Alan Pastrana

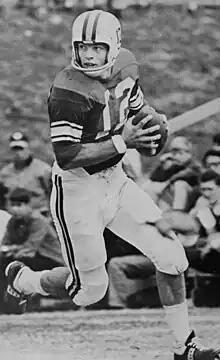
Pastrana at Maryland in 1966

Charles Alan Pastrana (November 20, 1944April 8, 2021) was an American football quarterback. He played college football for the University of Maryland from 1965 to 1968. In 1966, he set the Atlantic Coast Conference record for single-season passing touchdowns with 17. At Maryland, Pastrana also played on the lacrosse team and was named a first-team All-American defenseman in 1966. The Denver Broncos of the National Football League (NFL) selected Pastrana in the 11th round of the 1969 NFL/AFL draft. He played for Denver for two seasons, including three games as the starting quarterback. After his playing career, Pastrana coached football, lacrosse and wrestling at Anne Arundel Community College, where he taught as an associate professor, and coached football at the Severn School.